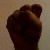
The image shows a hand gesture representing the letter 'S' in Indian Sign Language.